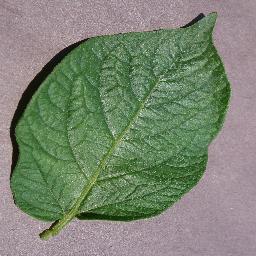
Label: Potato___healthy